Yekaterinburg

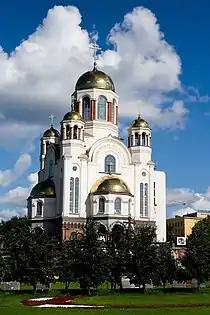

Yekaterinburg was one of the industrial cities of Russia prompted at the beginning of the 18th century by decrees of Tsar Peter the Great which demanded the development of the metalworking industry. With extensive use of iron, the city was built to a regular square plan with ironworks and residential buildings at the centre. These were surrounded by fortified walls so that Yekaterinburg was at the same time both a manufacturing centre and a fortress at the frontier between Europe and Asia. It, therefore, found itself at the heart of Russia's strategy for further development of the entire Ural region. The so-called Siberian Route became operational in 1763 and placed the city on an increasingly important transit route, which led to its development as a focus of trade and commerce between east and west, and gave rise to the description of the city as the "window to Asia". With the growth in trade and the city's administrative importance, the ironworks became less critical, and the more important buildings were increasingly built using expensive stone. Small manufacturing and trading businesses proliferated. In 1781 Russia's empress, Catherine the Great, granted Yekaterinburg town status and nominated it as the administrative centre for the wider region within Perm Governorate. In 1807, the role of the capital of the mining and smelting region was confirmed by assigning it the status of the only "mountain city" in Russia. Until 1863, Yekaterinburg remained subordinate to the head of the mining plants of the Ural ridge, the minister of finance and personally to the emperor, and enjoyed considerable freedom from the governor's power. Since the 1830s, mountainous Yekaterinburg has become the center of mechanical engineering.